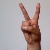
The image shows a hand gesture representing the letter 'V' in Indian Sign Language.